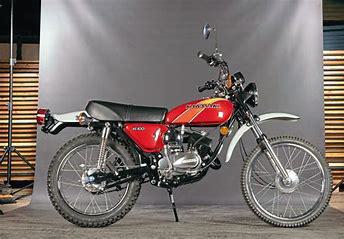
Brand: Keen
Model: 100